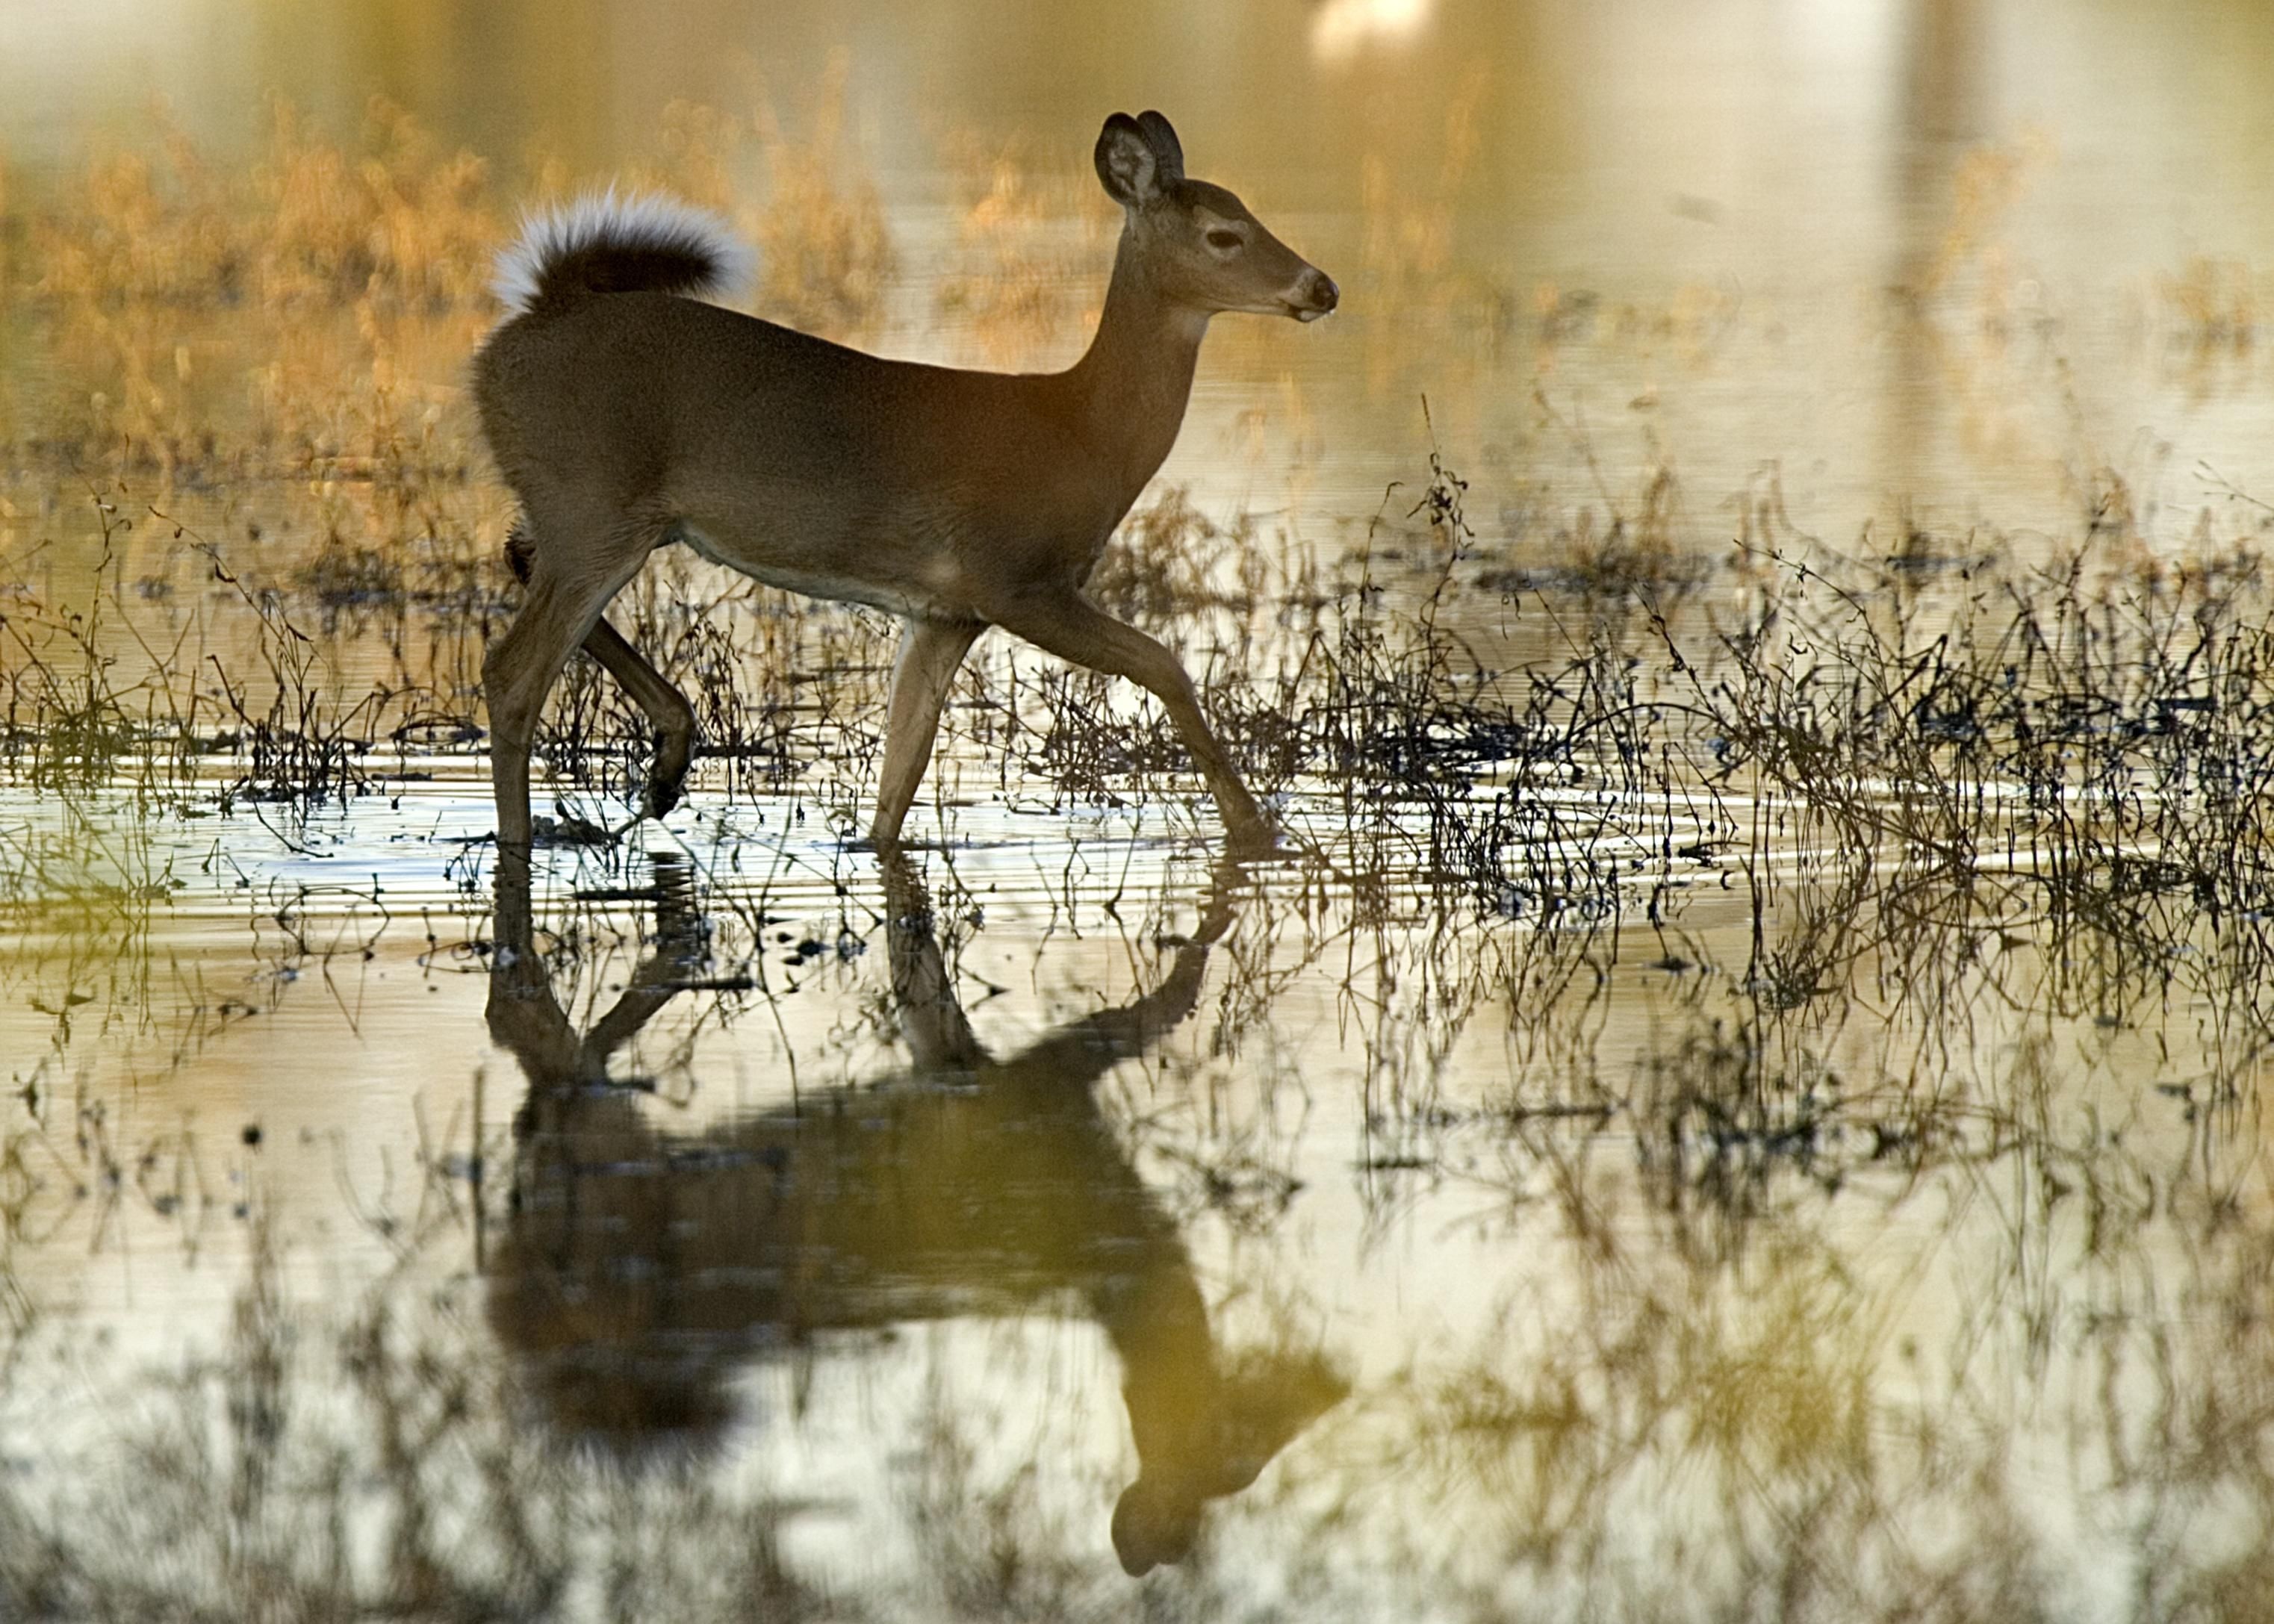
water, nature, winter, female, wildlife, wild, deer, reflection, mammal, fauna, outdoors, vertebrate, white tailed doe